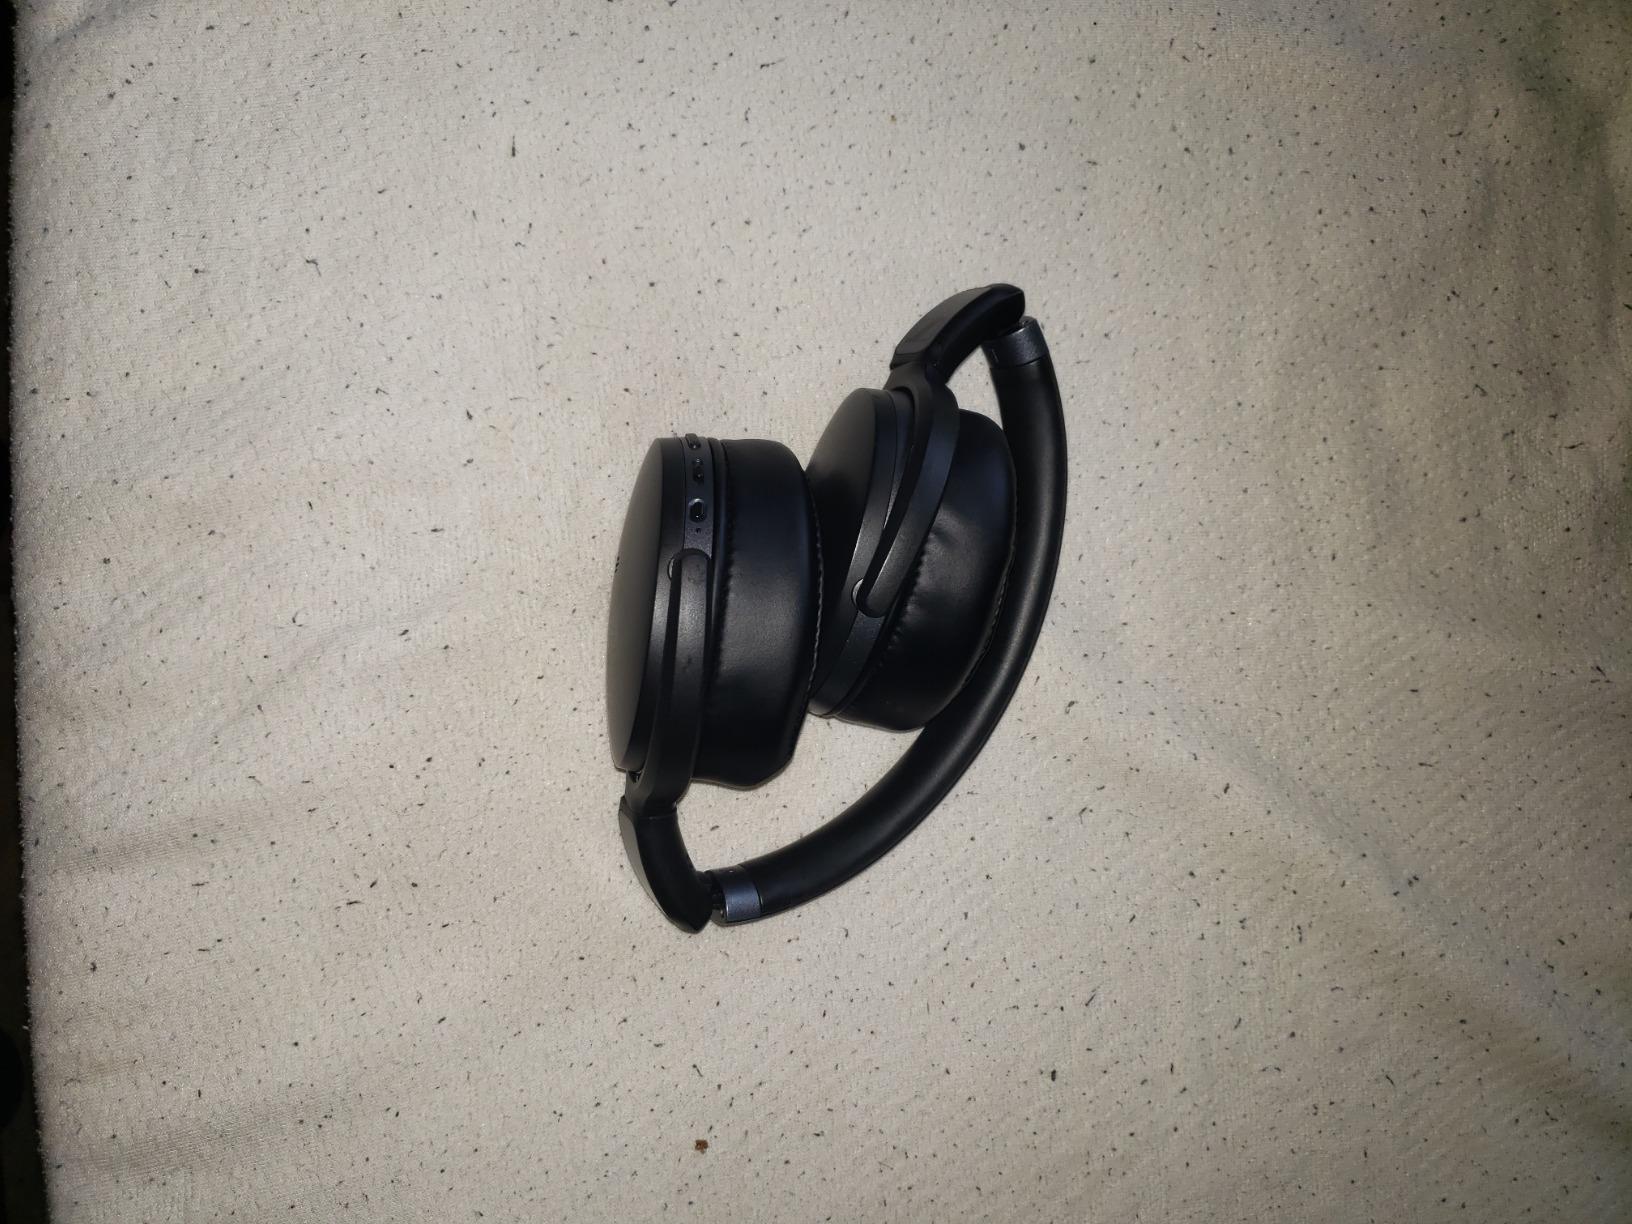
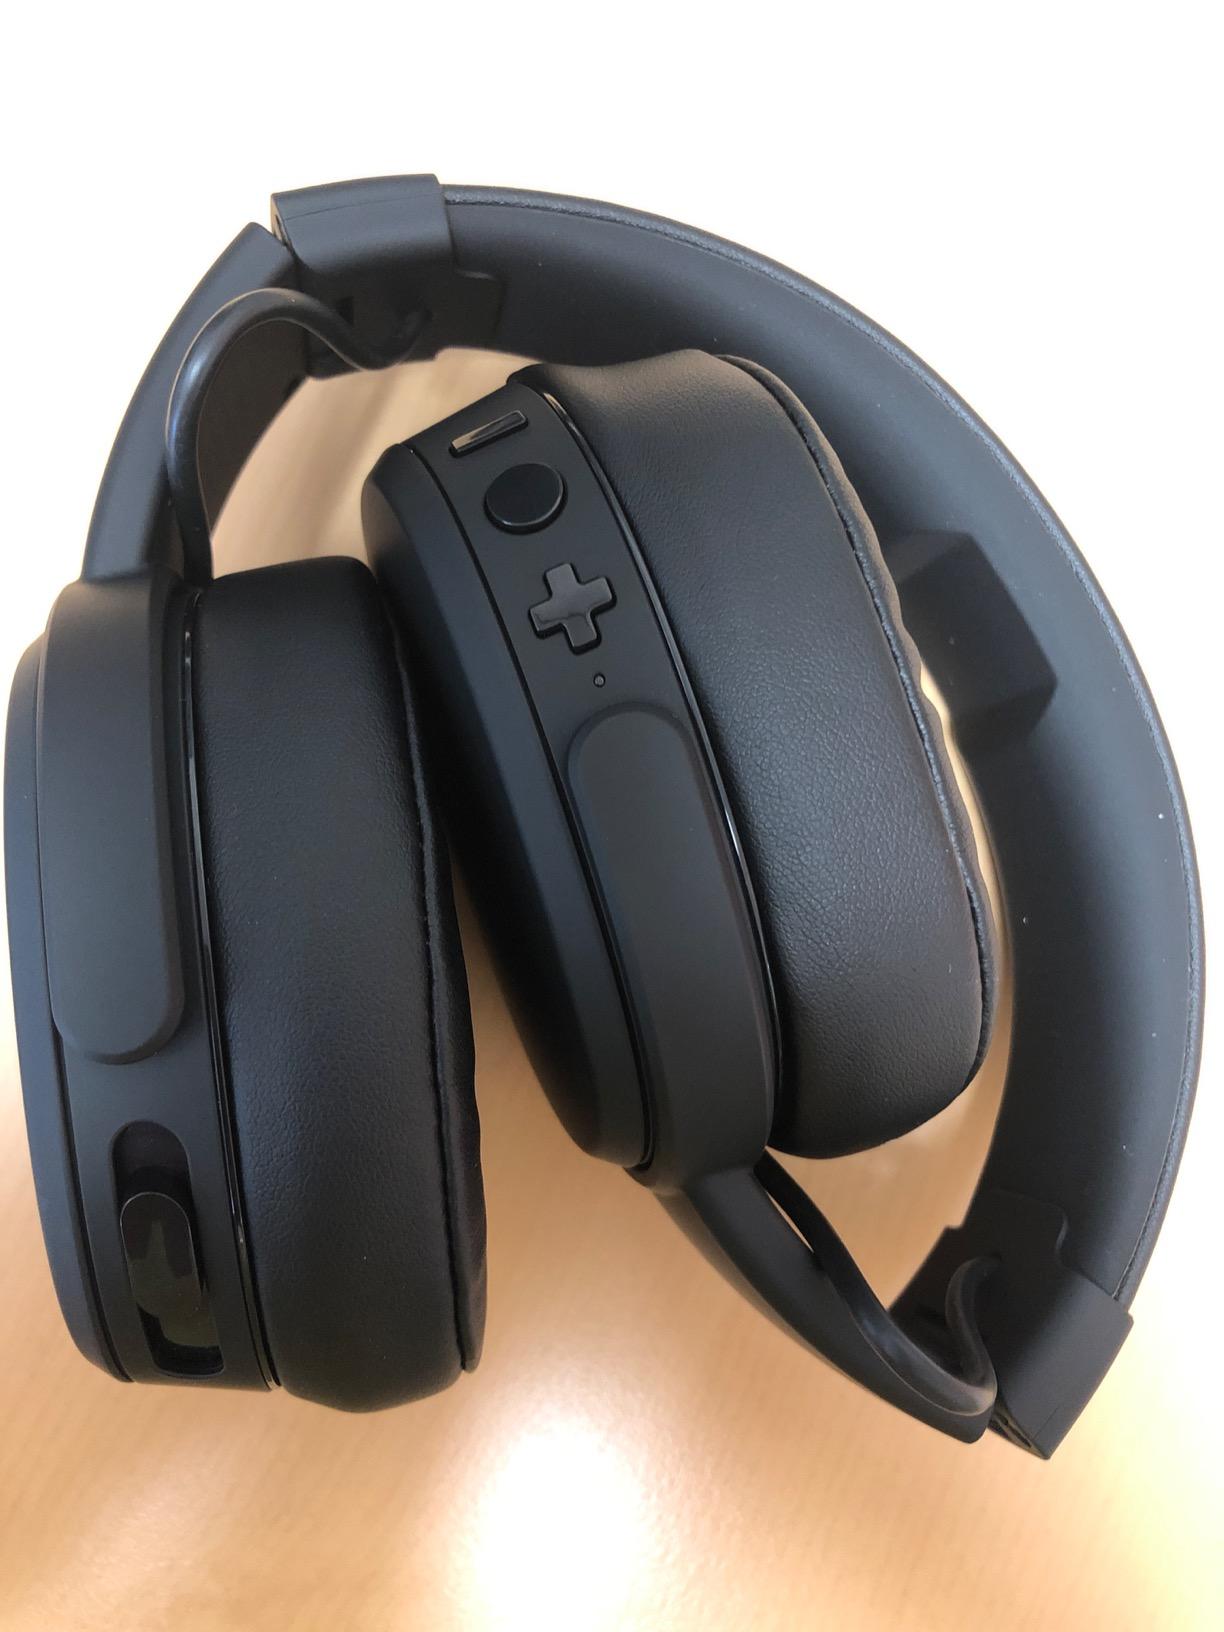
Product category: headphones
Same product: no